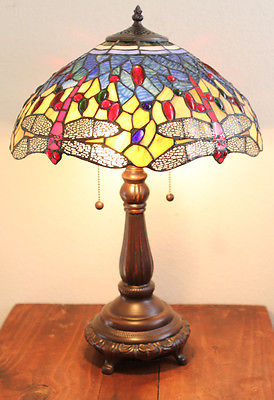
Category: lamp